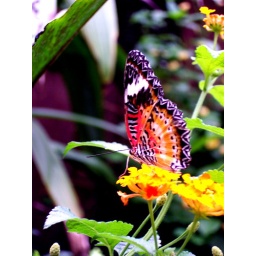
Taken in the butterfly house at the Toronto Zoo